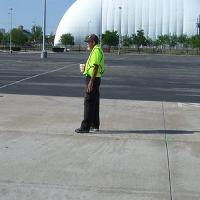
Weather: sun or clear